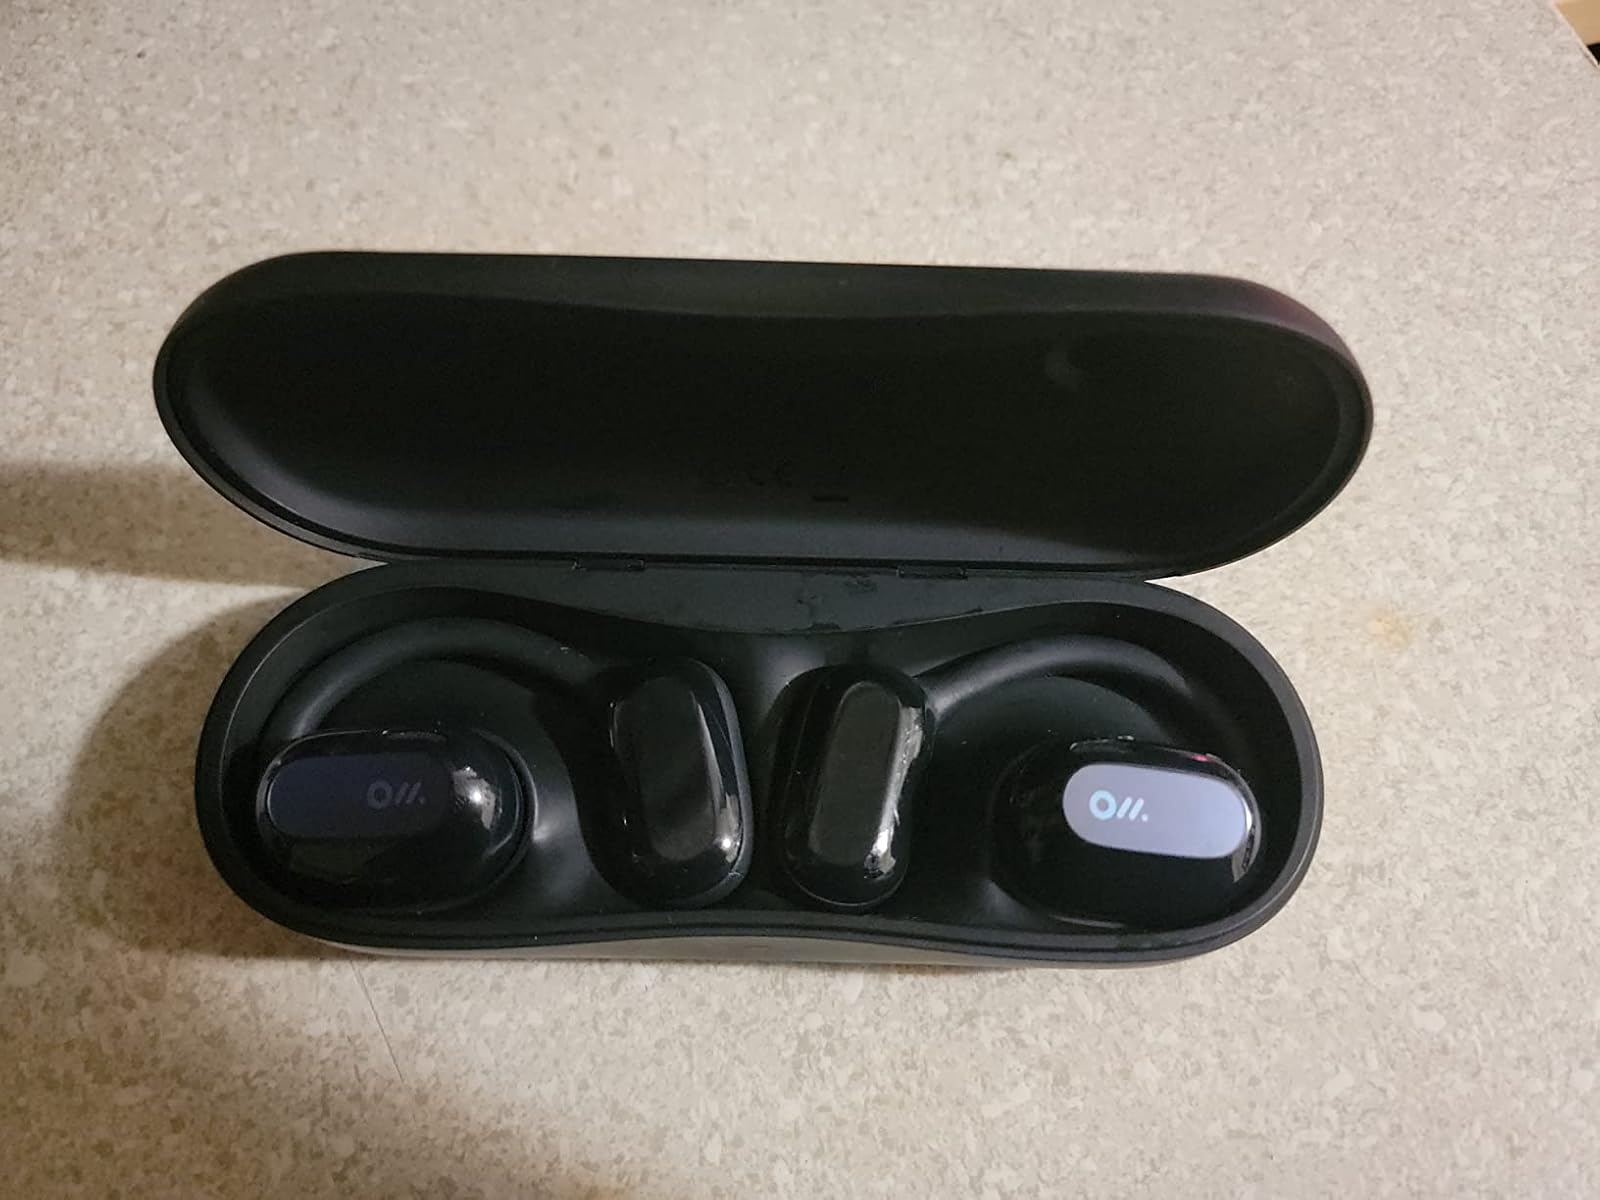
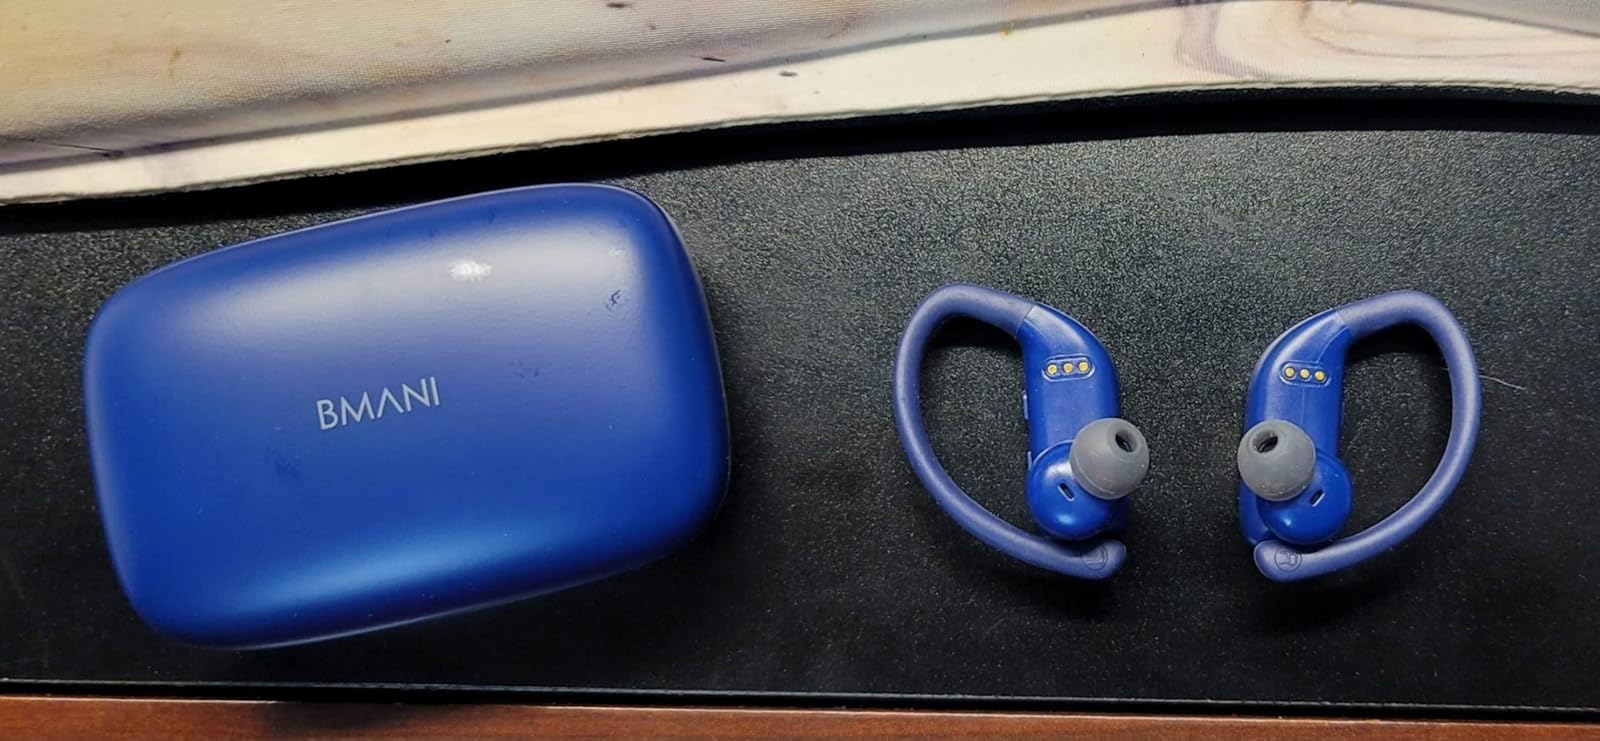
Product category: earbuds
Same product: no